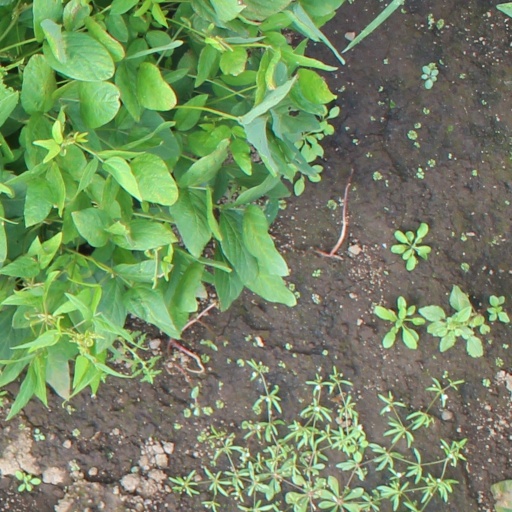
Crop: soybean